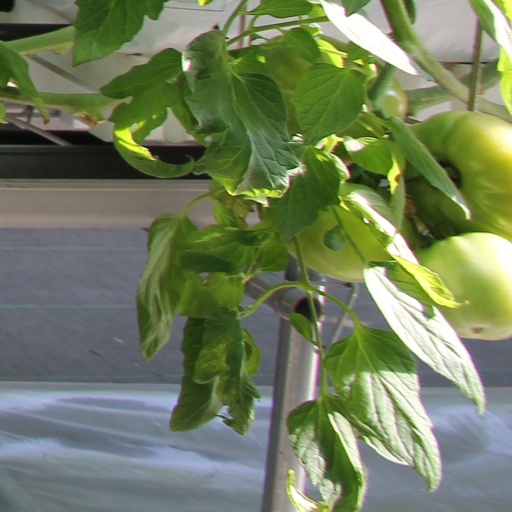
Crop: tomato